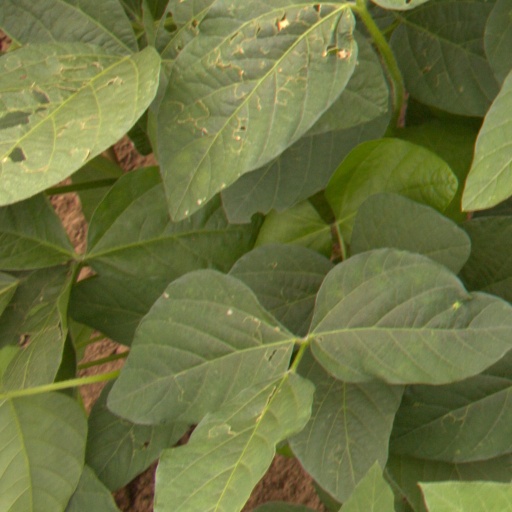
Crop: soybean